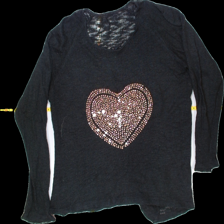
View: front
Type: Shirt
Category: Ladies
Brand: Not Applicable
Colors: Black
Material: 72%acryl 28%nylon
Pattern: Glitter
Trend: No trend
Stains: No
Price range: <50
Recommended usage: Export